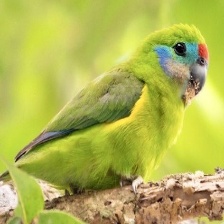
Species: DOUBLE EYED FIG PARROT
Scientific name: CYCLOPSITTA DIOPHTHALMA